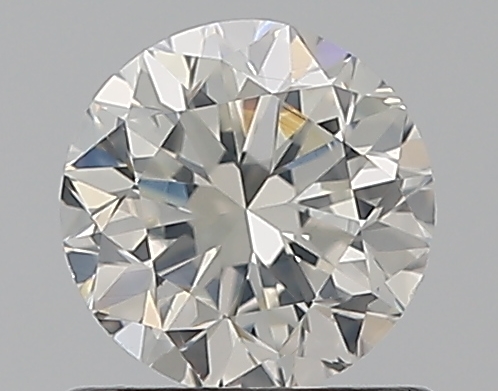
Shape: round
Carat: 0.8
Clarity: VS2
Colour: F
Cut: GD
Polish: VG
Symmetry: VG
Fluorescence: ST
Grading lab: GIA
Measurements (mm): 5.67 x 5.74 x 3.77